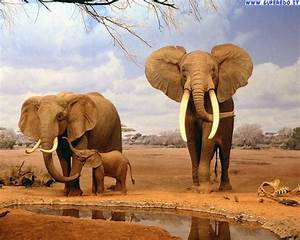
Label: elephant